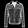
Label: Coat